Expedition Impossible (TV series)

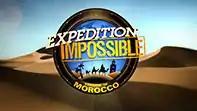
Title card

Expedition Impossible is a 2011 American reality television series. The series follows thirteen teams of three competitors as they "solve problems while racing across deserts, over mountains and through rivers" across the nation of Morocco. The first team to cross the finish line after completing the ten stages of the competition was to receive US$150,000. In addition, each team member won a new Ford Explorer.